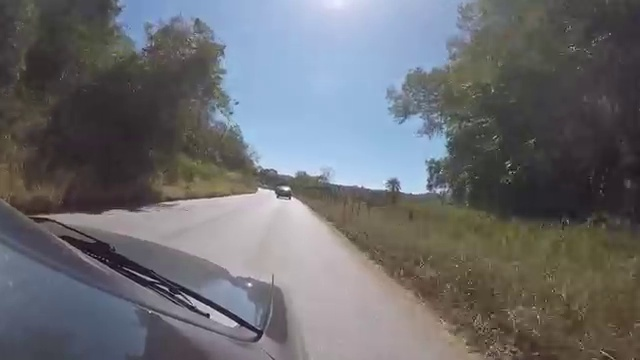
Fire: no
Smoke: no